Innsbruck Festival of Early Music

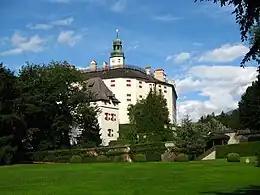
Ambras Castle, one of the festival's main concert venues

The Innsbruck Festival of Early Music (German: Innsbrucker Festwochen der Alten Musik) is a festival of historically informed performances of music from the late Renaissance, Baroque and early Classical periods which takes place annually in Innsbruck, Austria. It was founded in 1976.